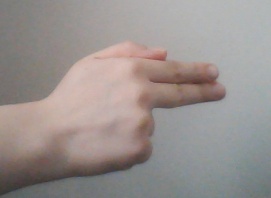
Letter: ghain